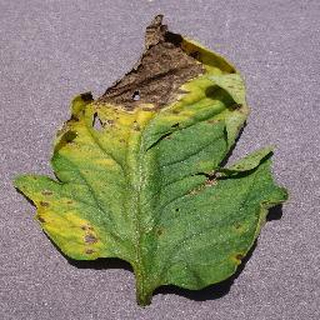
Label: tomato_septoria_leaf_spot